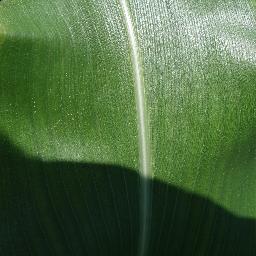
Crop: corn
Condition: (maize)_healthy